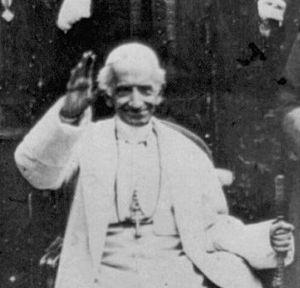
Le cinéma italien, qui est le cinéma produit ou réalisé en Italie, est l'un des principaux cinémas nationaux de l'histoire du cinéma.